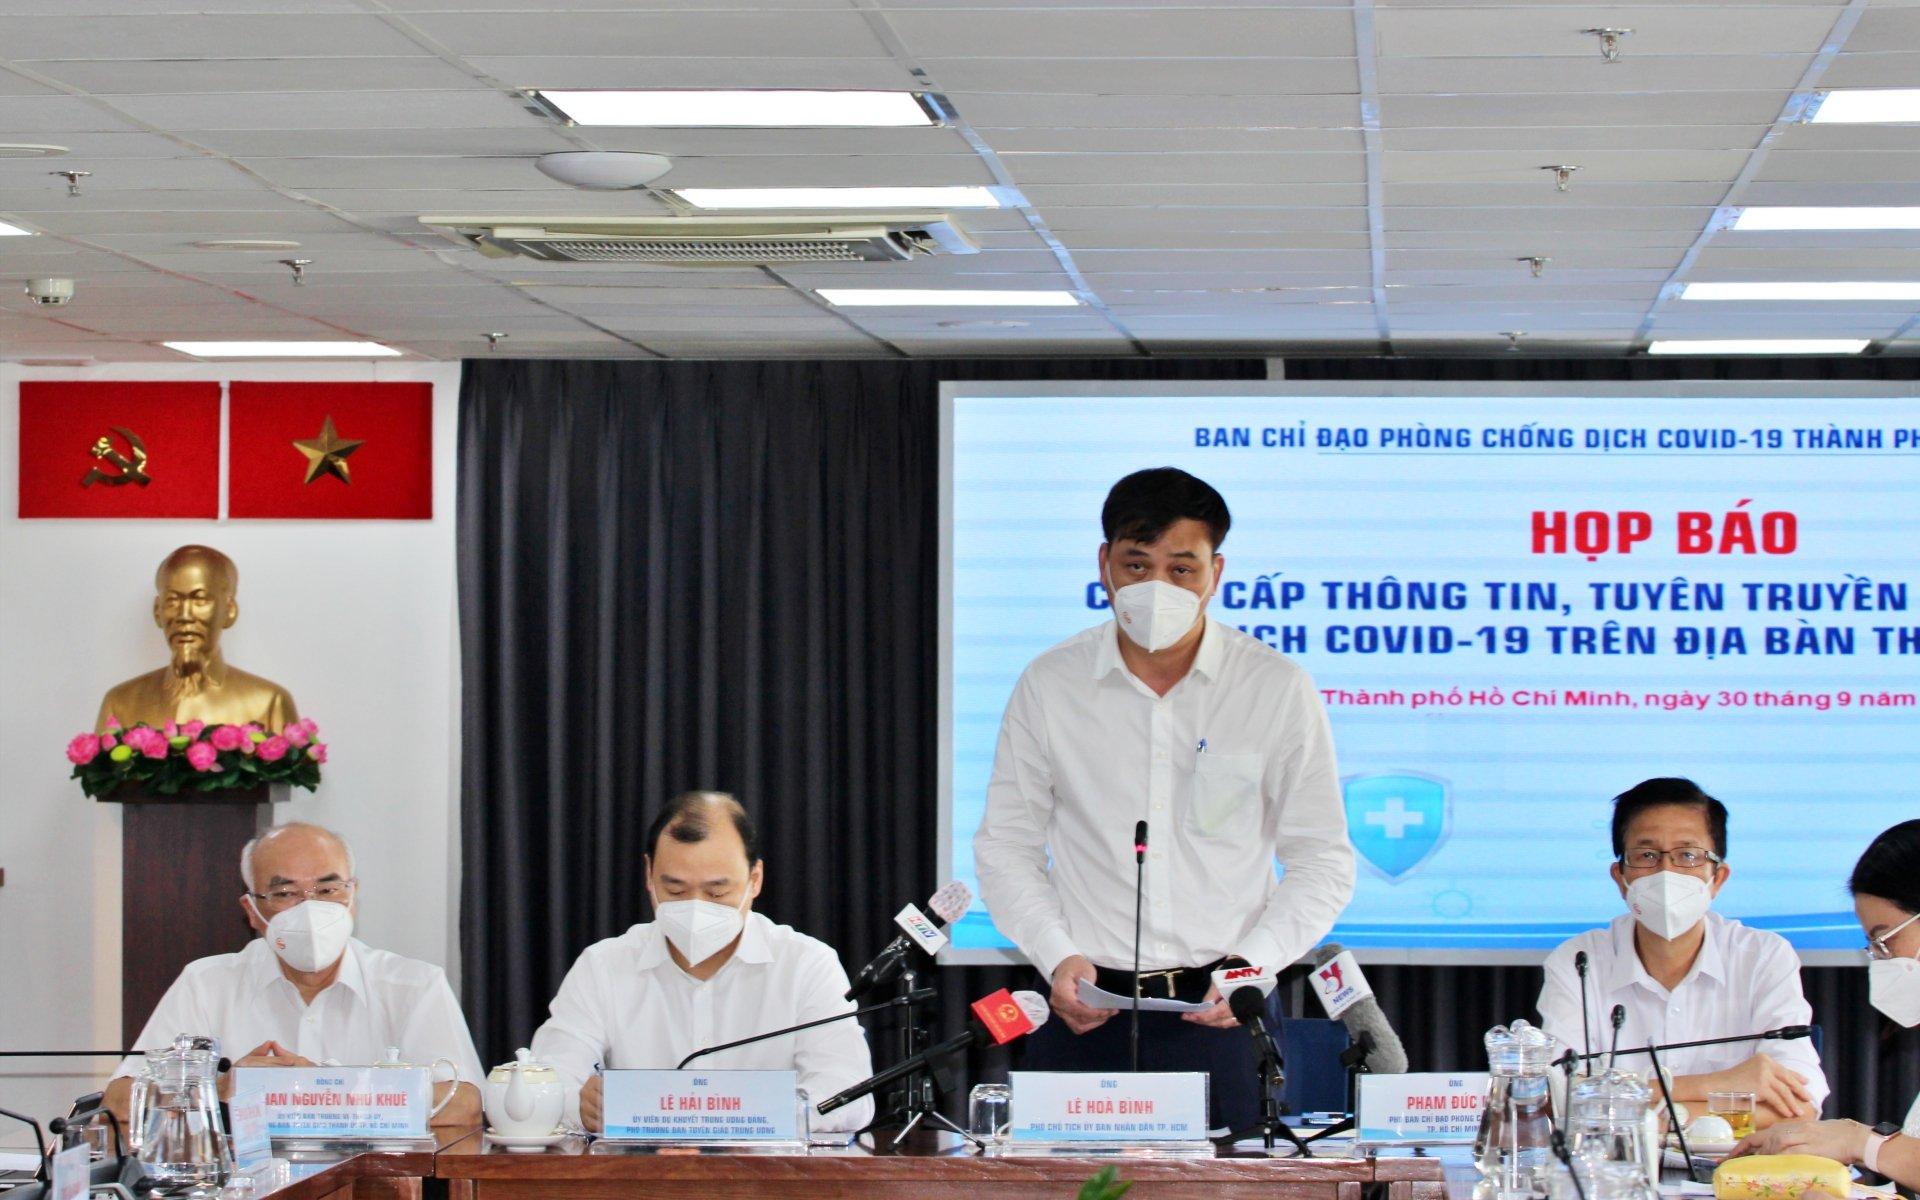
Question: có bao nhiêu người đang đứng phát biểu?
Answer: có một người đang đứng phát biểu